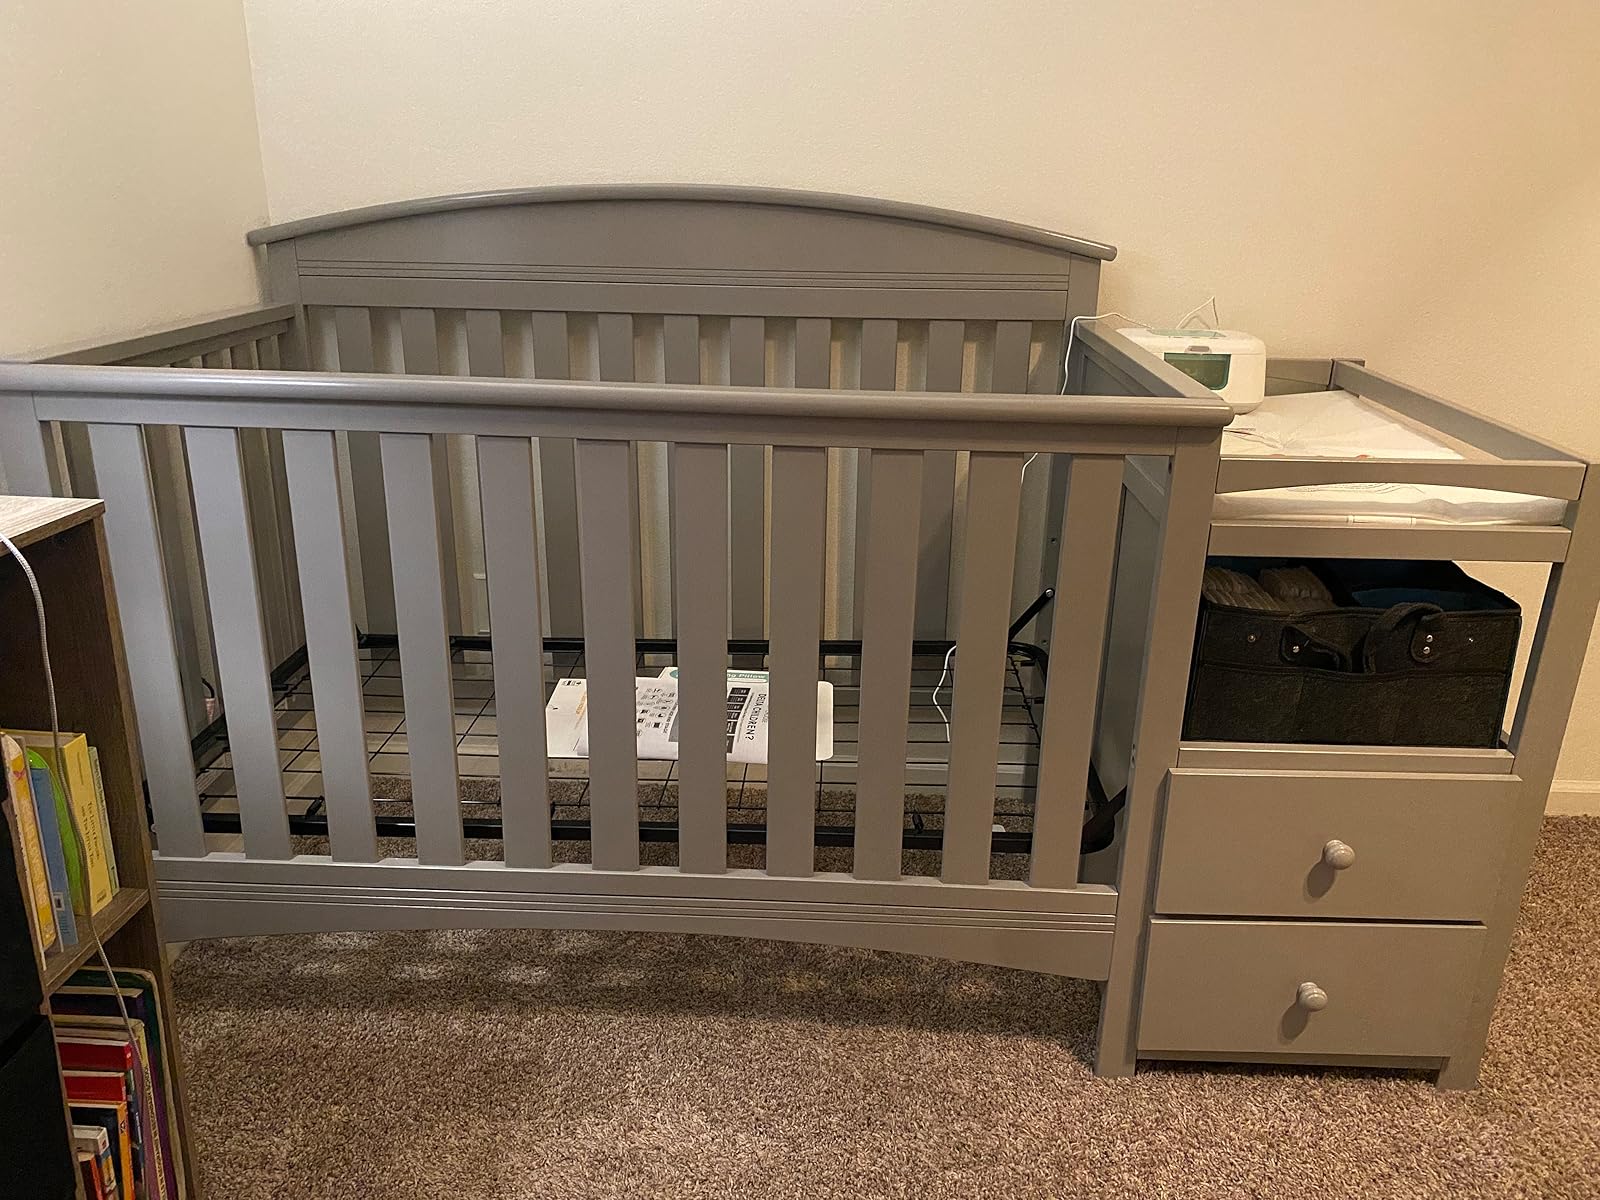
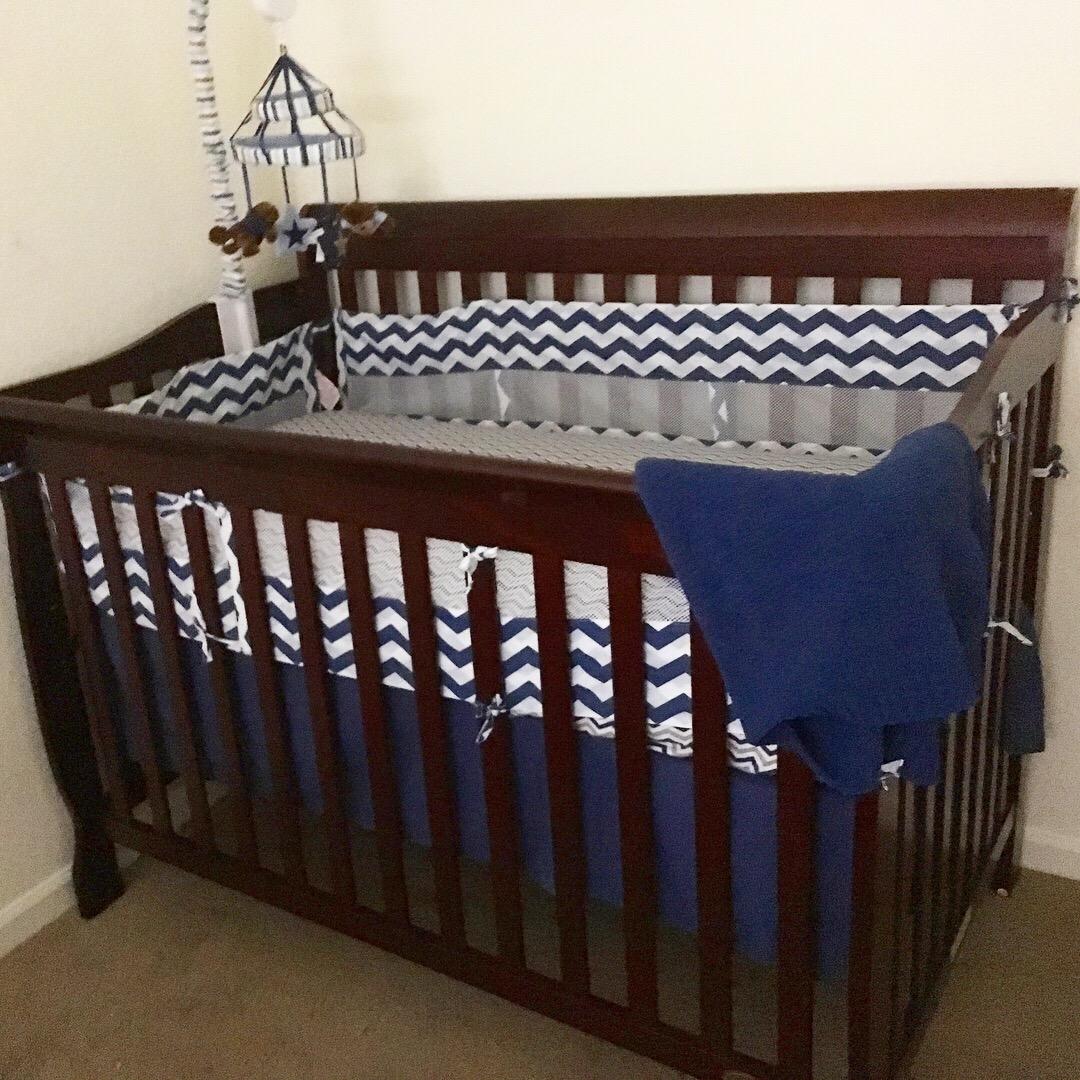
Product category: products_crib
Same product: no